Guitorgan

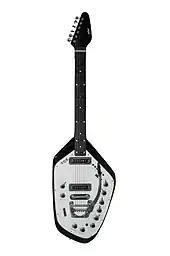
The Vox V251 (1965/1966)

Guitar Organ or GuitOrgan is a type of electric guitar with electronic organ components added, developed by Jennings Musical Industry (Dartford, Kent, UK) as Vox "Guitar Organ" at latest in 1965. Similar instrument, "GuitOrgan" was developed by Murrell Electronics (Waco, Texas), circa 1967. On this type of instruments, each guitar fret is separated into six segments, creating independent contact switches for each string. The organ notes are keyed when a string touches a specific segment. An expression pedal is used to fade the organ sound in and out, while the guitar can be played at the same time.